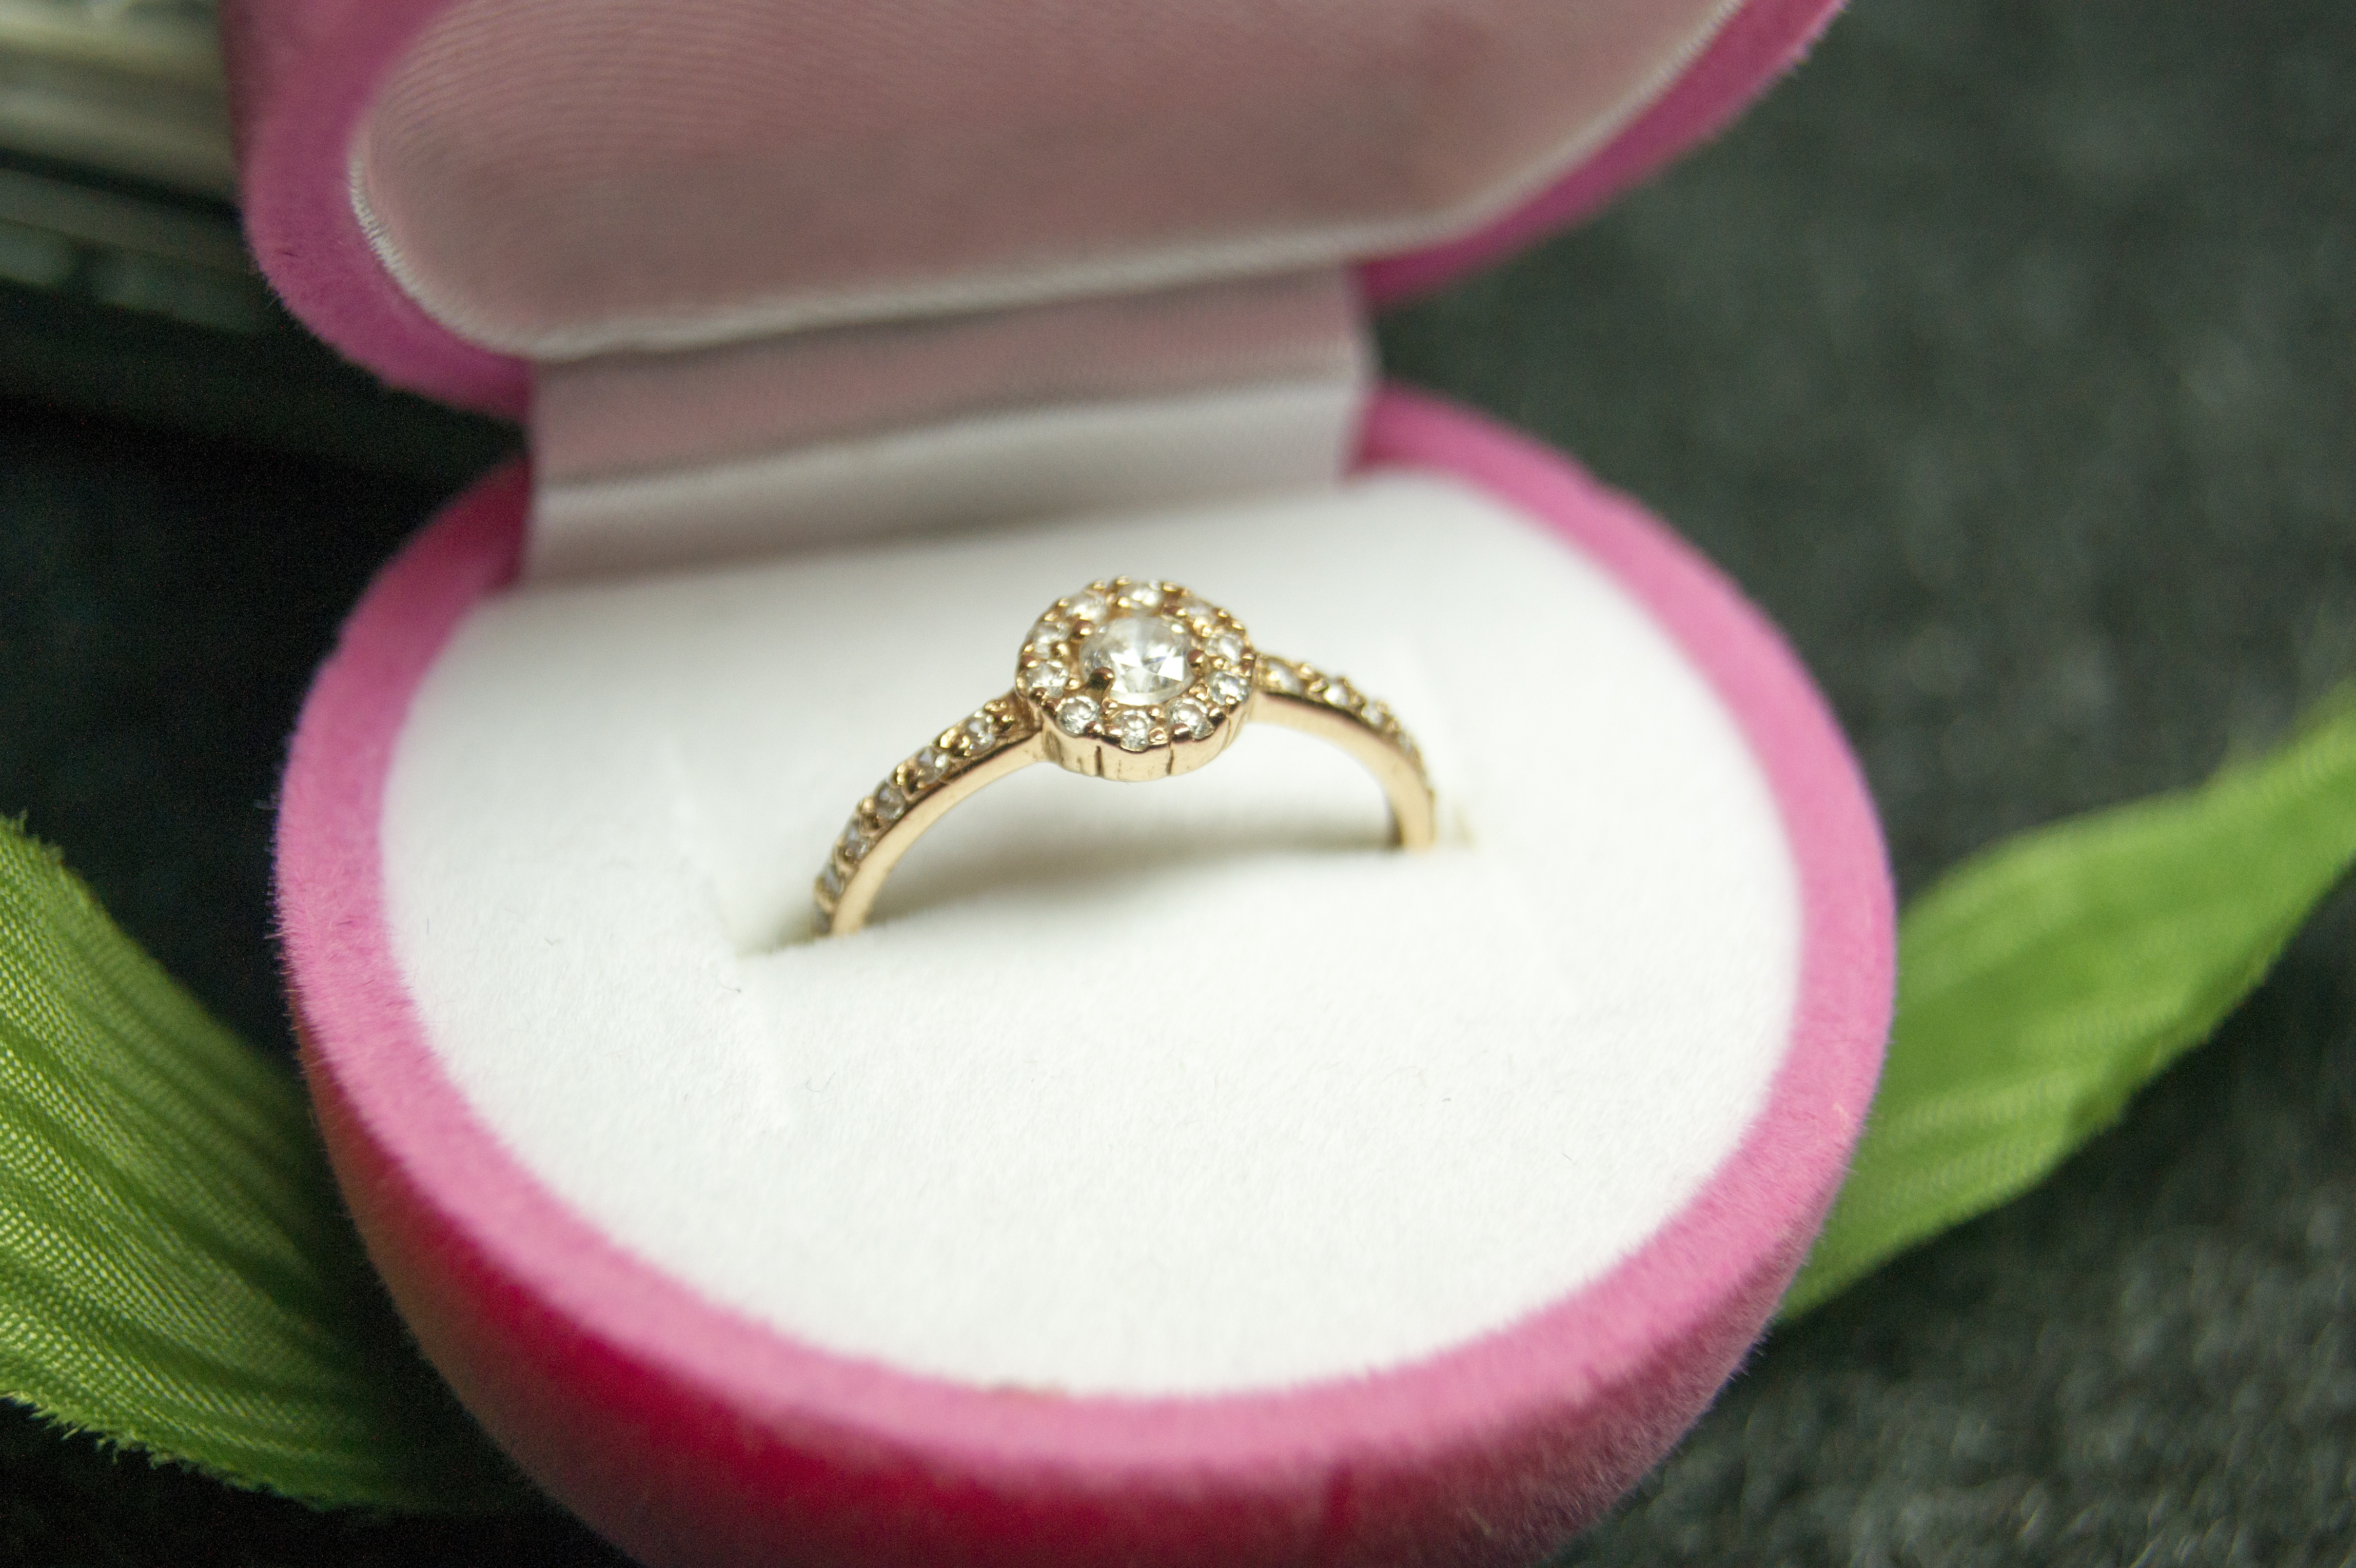
ring, petal, gift, ear, pink, jewellery, diamonds, locket, march 8, fashion accessory